Vauxhall Motors

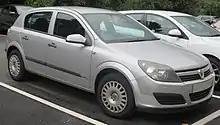
The Vauxhall Astra Mk V, in production from 2004 to 2009

In 1999, the seven-seater compact MPV Zafira, based on the Astra chassis, went on sale and the Vauxhall Monterey was withdrawn from sale in the UK, although it continued to sell in the rest of Europe as an Opel.